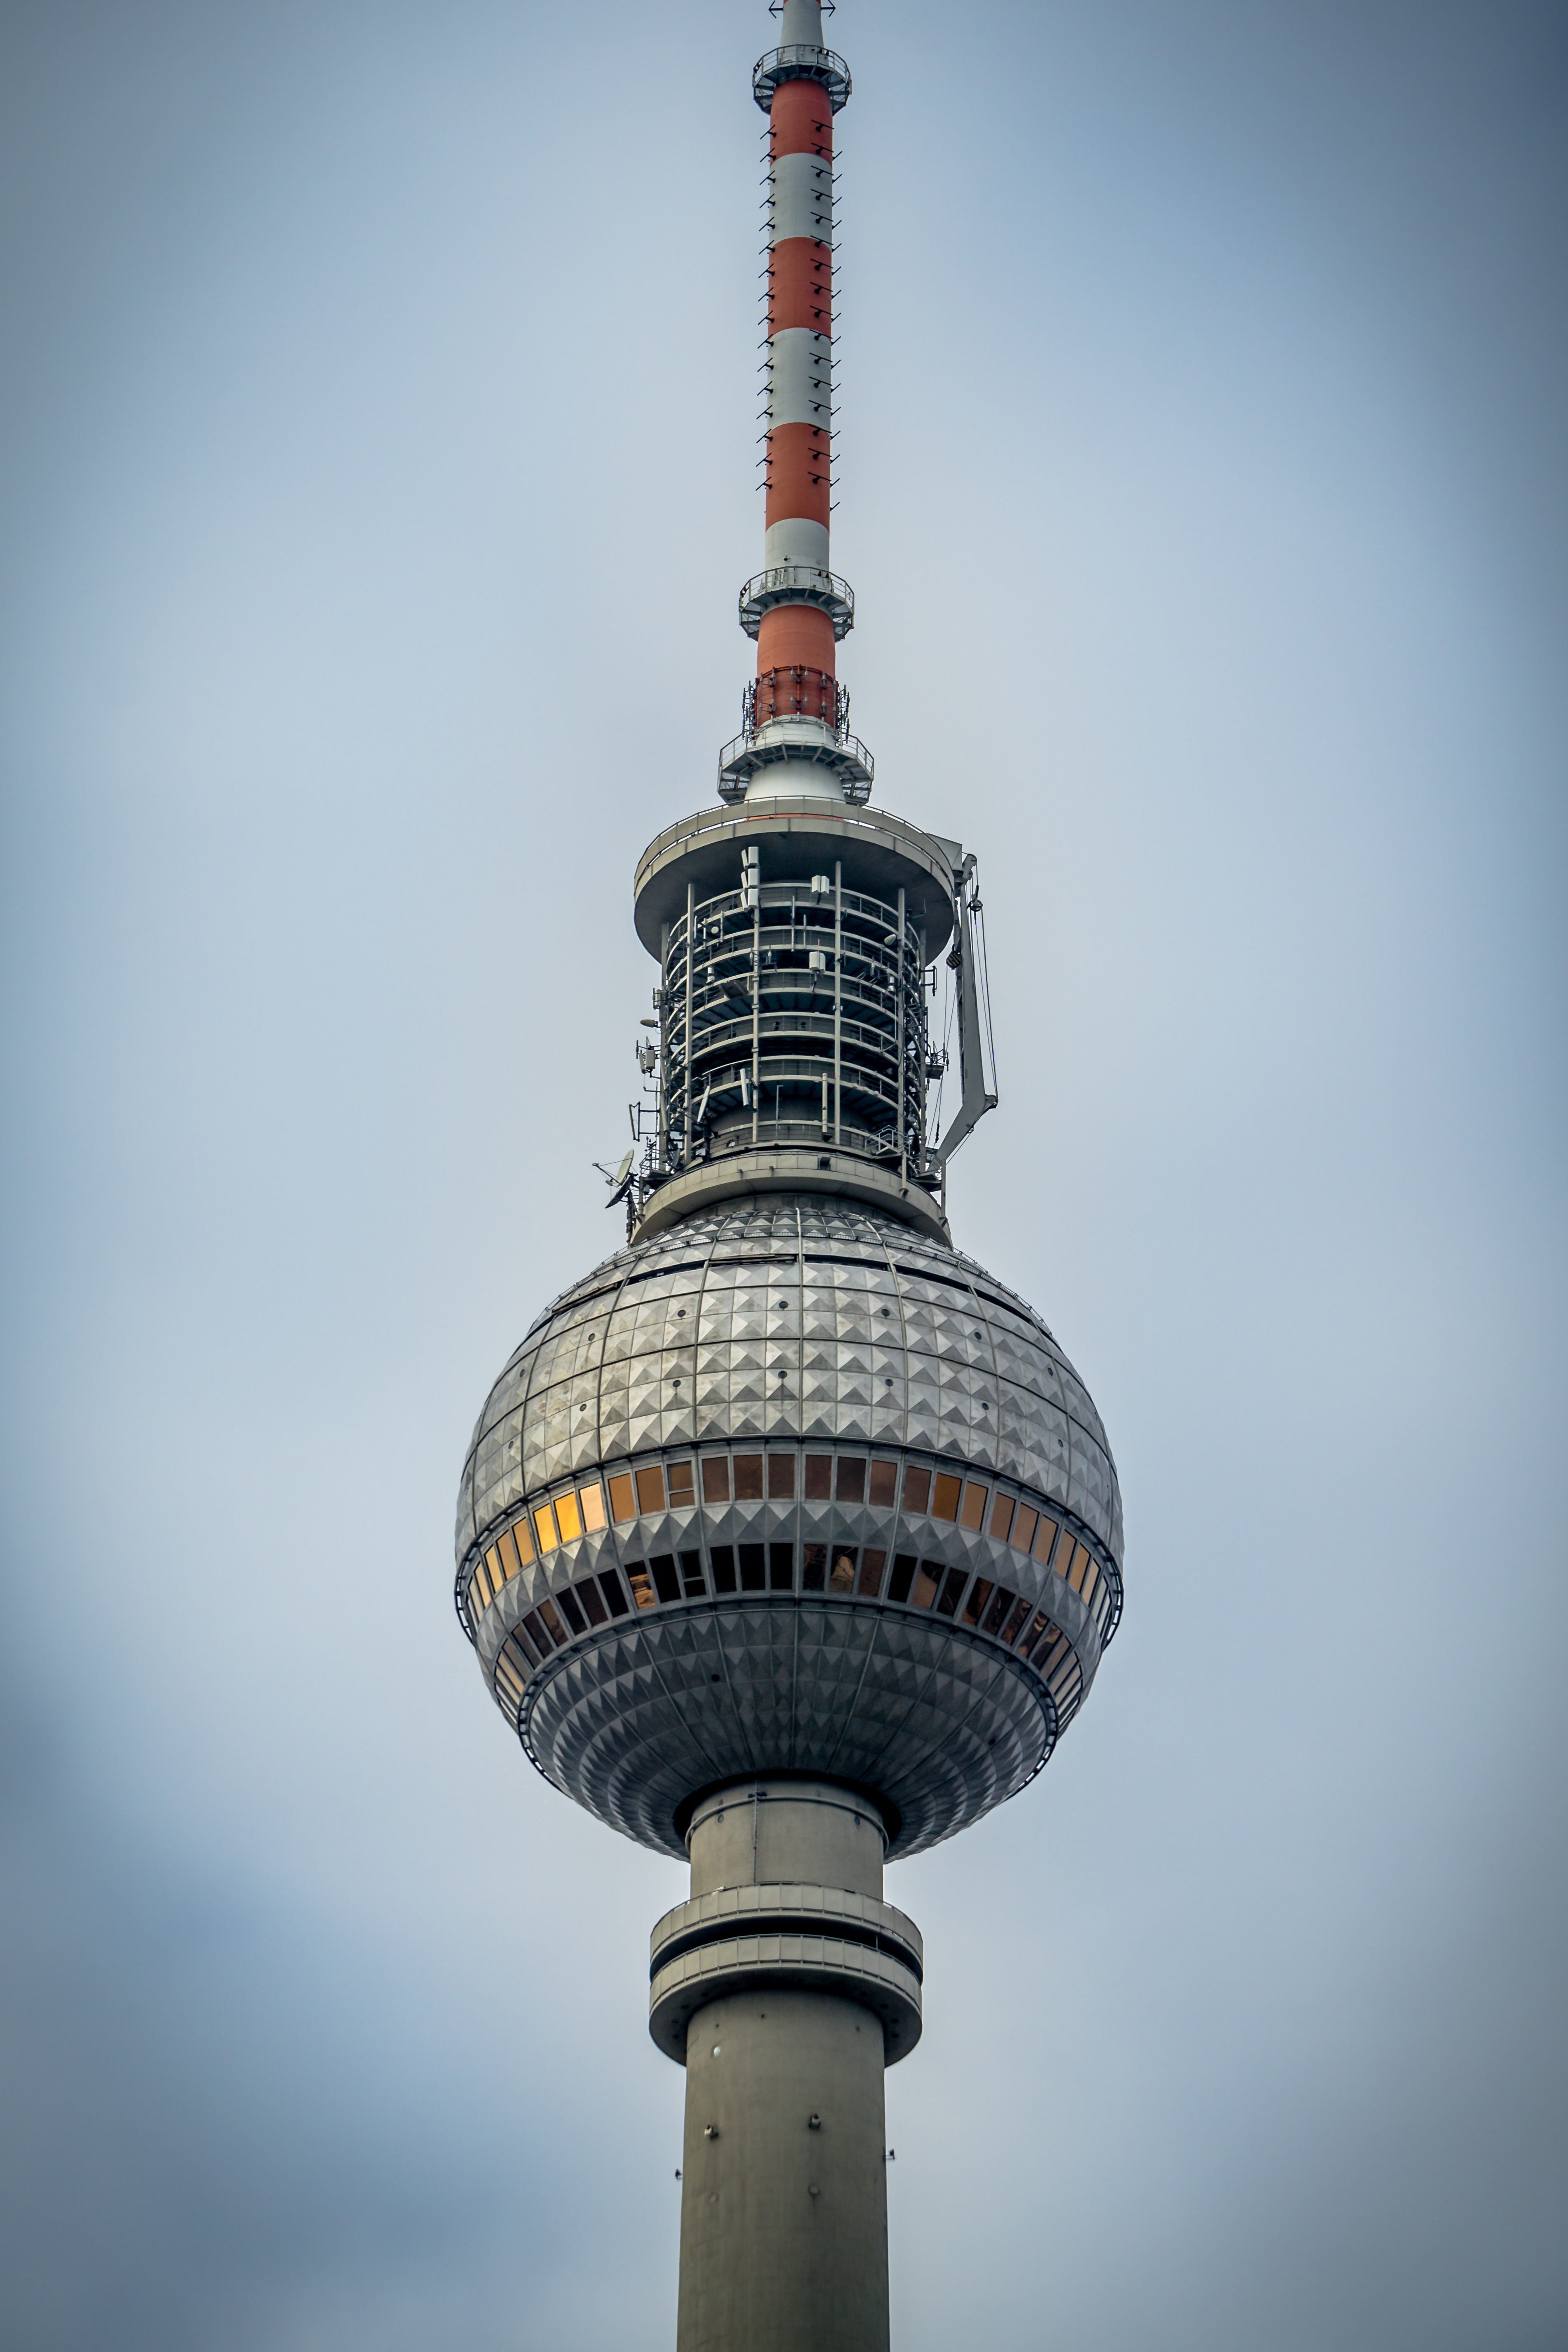
light, building, skyscraper, reflection, tower, landmark, blue, street light, lighting, capital, ball, berlin, alexanderplatz, tv tower, alex, control tower, telespargel, atmosphere of earth